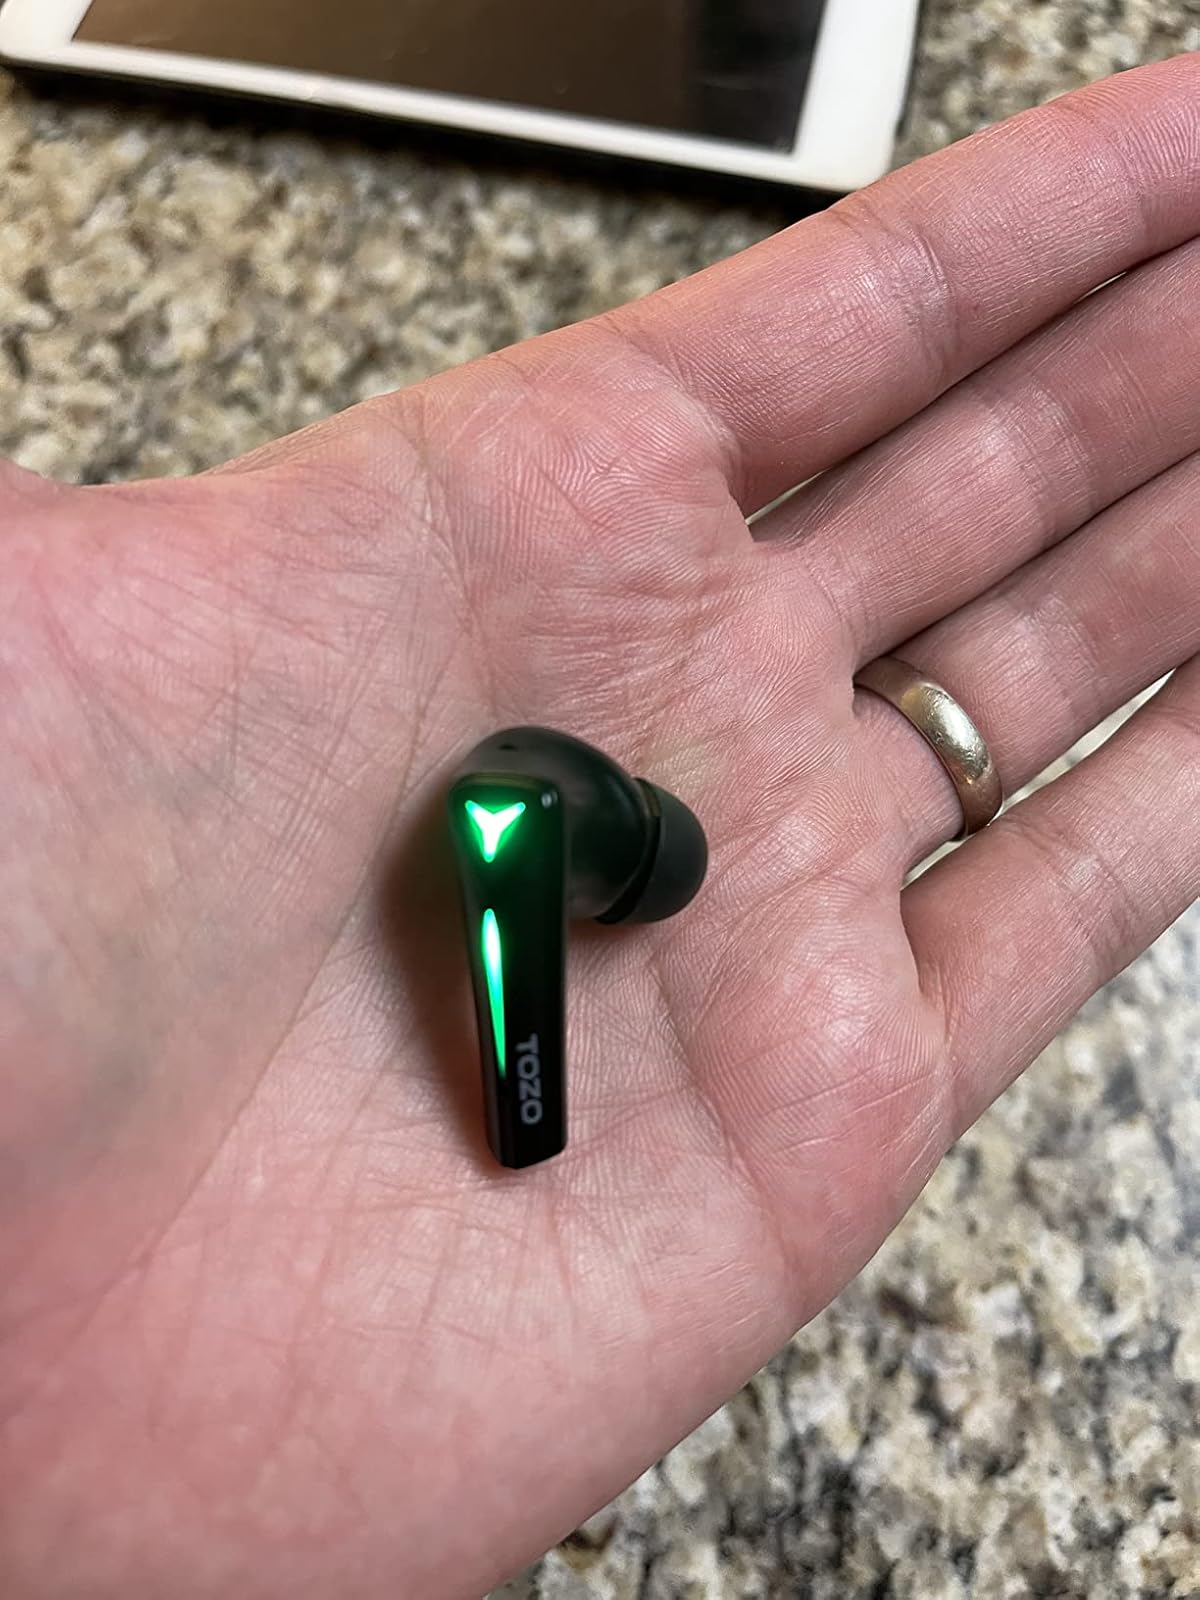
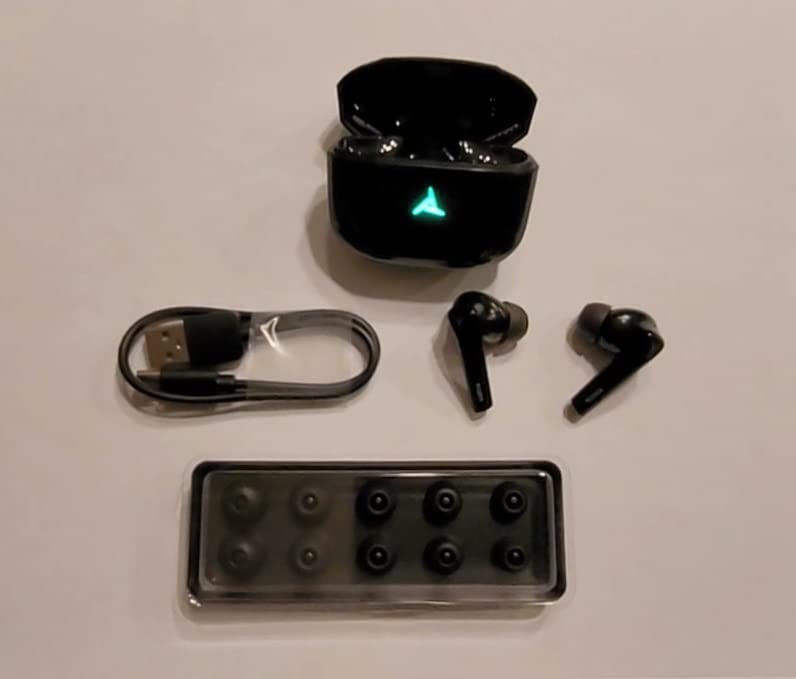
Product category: earbuds
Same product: yes